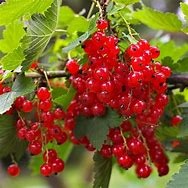
Label: redcurrant